Holiday in Havana

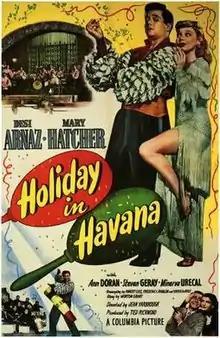

Holiday in Havana is a 1949 American musical comedy film directed by Jean Yarbrough, and starring Desi Arnaz, Mary Hatcher and Ann Doran. The film is about a Cuban hotel busboy (Arnaz) who dreams of becoming a composer. According to author Mary Beltrán, in his portrayal of Carlos Estrada, Arnaz "established a successful negotiation of tensions inherent in playing a Latin romantic lead in this period, a negotiation that set the stage for what would make Ricky Ricardo so popular with American viewers. His music, with songs such as "Holiday in Havana" and the "Arnaz Jam" featured in the film.